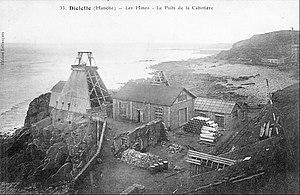
La mine de fer de Flamanville
La mine de fer de Flamanville dite de Diélette est située en région Normandie, dans le département de Manche au sud de la pointe de la Hague sur la côte ouest du Cotentin face aux îles Anglo-Normandes. Elle est un pluton granitique d'âge hercynien, qui forme une avancée sur la mer haute de 75 mètres, entouré d'un métamorphisme de contact, qui se terminait par une plage riche en galettes ferrugineuse, se prolongeant sous la mer. Cette mine particulière par son exploitation sous-marine, de façon discontinue de 1862 à 1962, a été définitivement fermée et absorbée par le chantier de la centrale nucléaire de Flamanville.